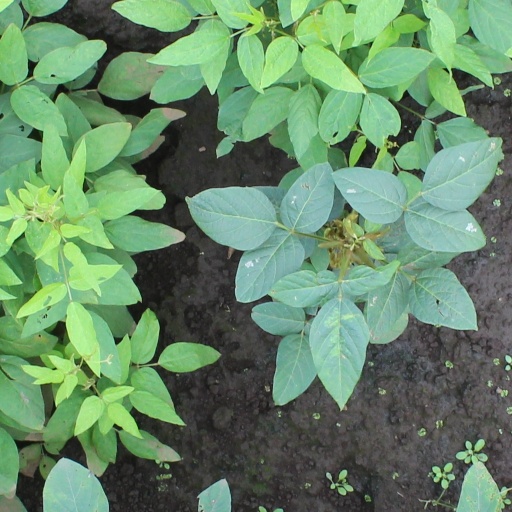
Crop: soybean